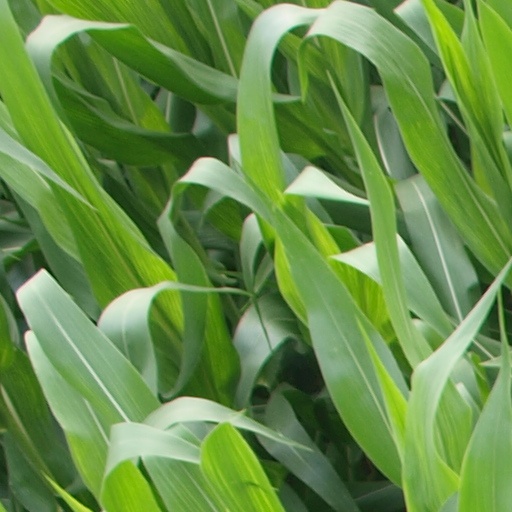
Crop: maize; corn